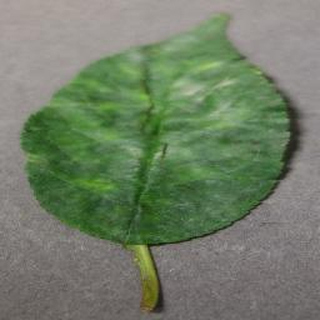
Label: cherry_powdery_mildew